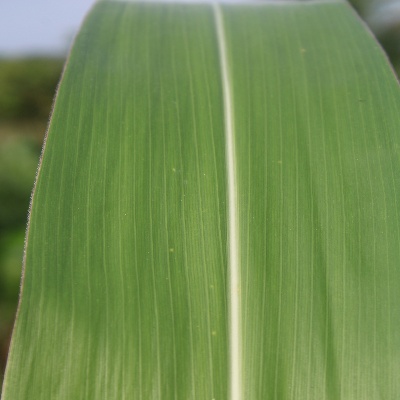
Crop: Maize
Condition: healthy